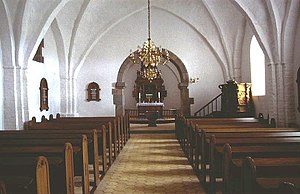
Sporup Kirke
Kirkerummet
Sporup kirke ligger i Sporup Sogn, Favrskov Provsti. Sognet ligger i Favrskov Kommune; indtil Kommunalreformen i 1970 lå det i Gjern Herred.